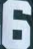
Number: 6